Edwin C. Stewart

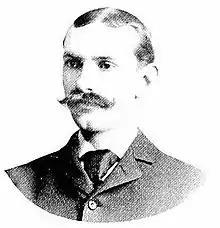
Edwin C. Stewart (1894)

Edwin C. Stewart (March 8, 1864 in Newfield, Tompkins County, New York – June 15, 1921) was an American politician from New York.